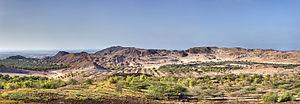
Sir Bani Yas, en arabe صير بني ياس, est une petite île des Émirats arabes unis situé dans le golfe Persique. Elle fait partie de l'émirat d'Abou Dabi, se trouvant à environ six kilomètres au nord du territoire continental de l'émirat.
Les Émirats arabes unis sont un État fédéral, créé en 1971, situé au Moyen-Orient entre le golfe Persique et le golfe d'Oman. Il est composé de sept émirats : Abou Dabi, Ajman, Charjah, Dubaï, Fujaïrah, Ras el Khaïmah et Oumm al Qaïwaïn. Sa capitale fédérale est la ville d'Abou Dabi.